LX Pantos

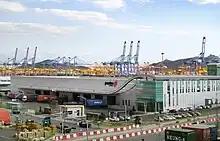
Pantos Logistics' warehouse in Busan New Port (Opened in 2010)

LX Pantos has roughly 10,000 employees, operating in 40 countries throughout Asia, North and South America, Europe, CIS, the Middle East, and Africa, creating 360 networks. LX Pantos is the largest logistics company in Korea and the 15th largest company in the world, and it is one of the world's top 6 sea freight forwarders by volume.